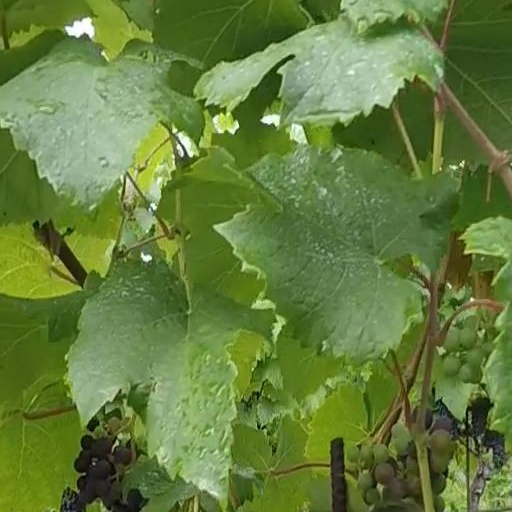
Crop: grape